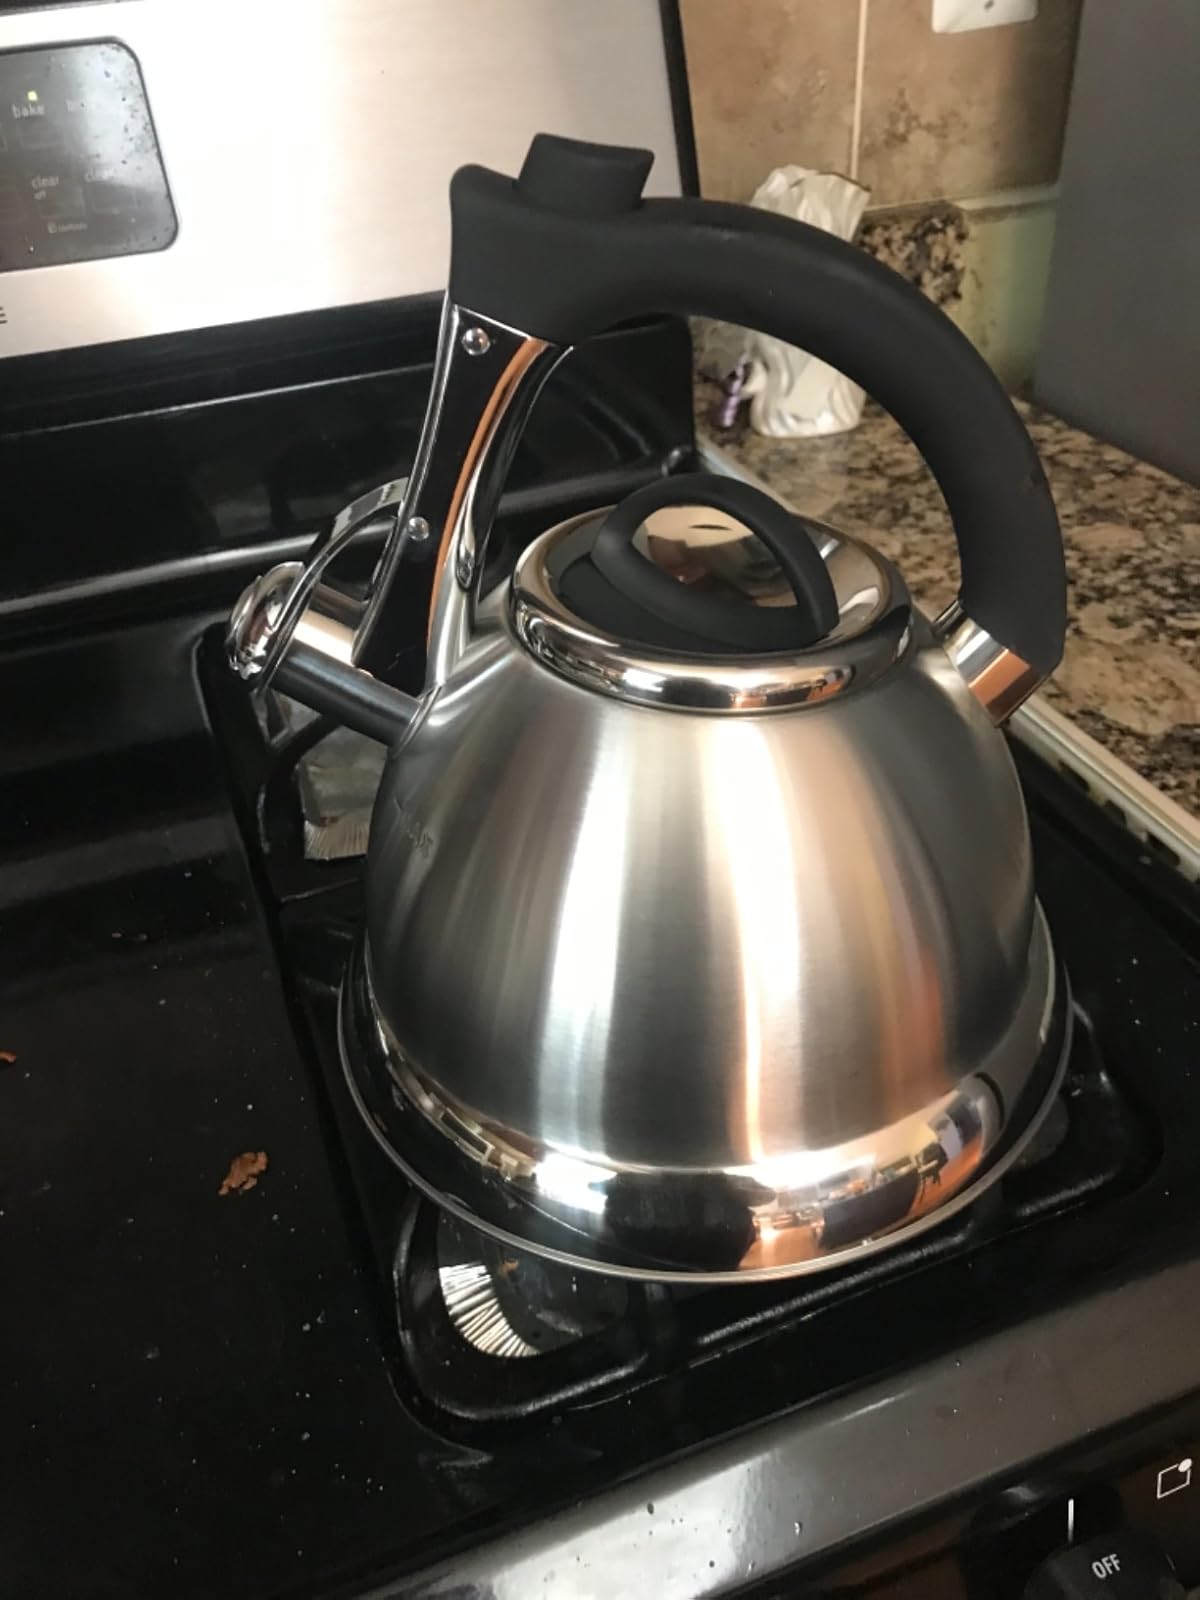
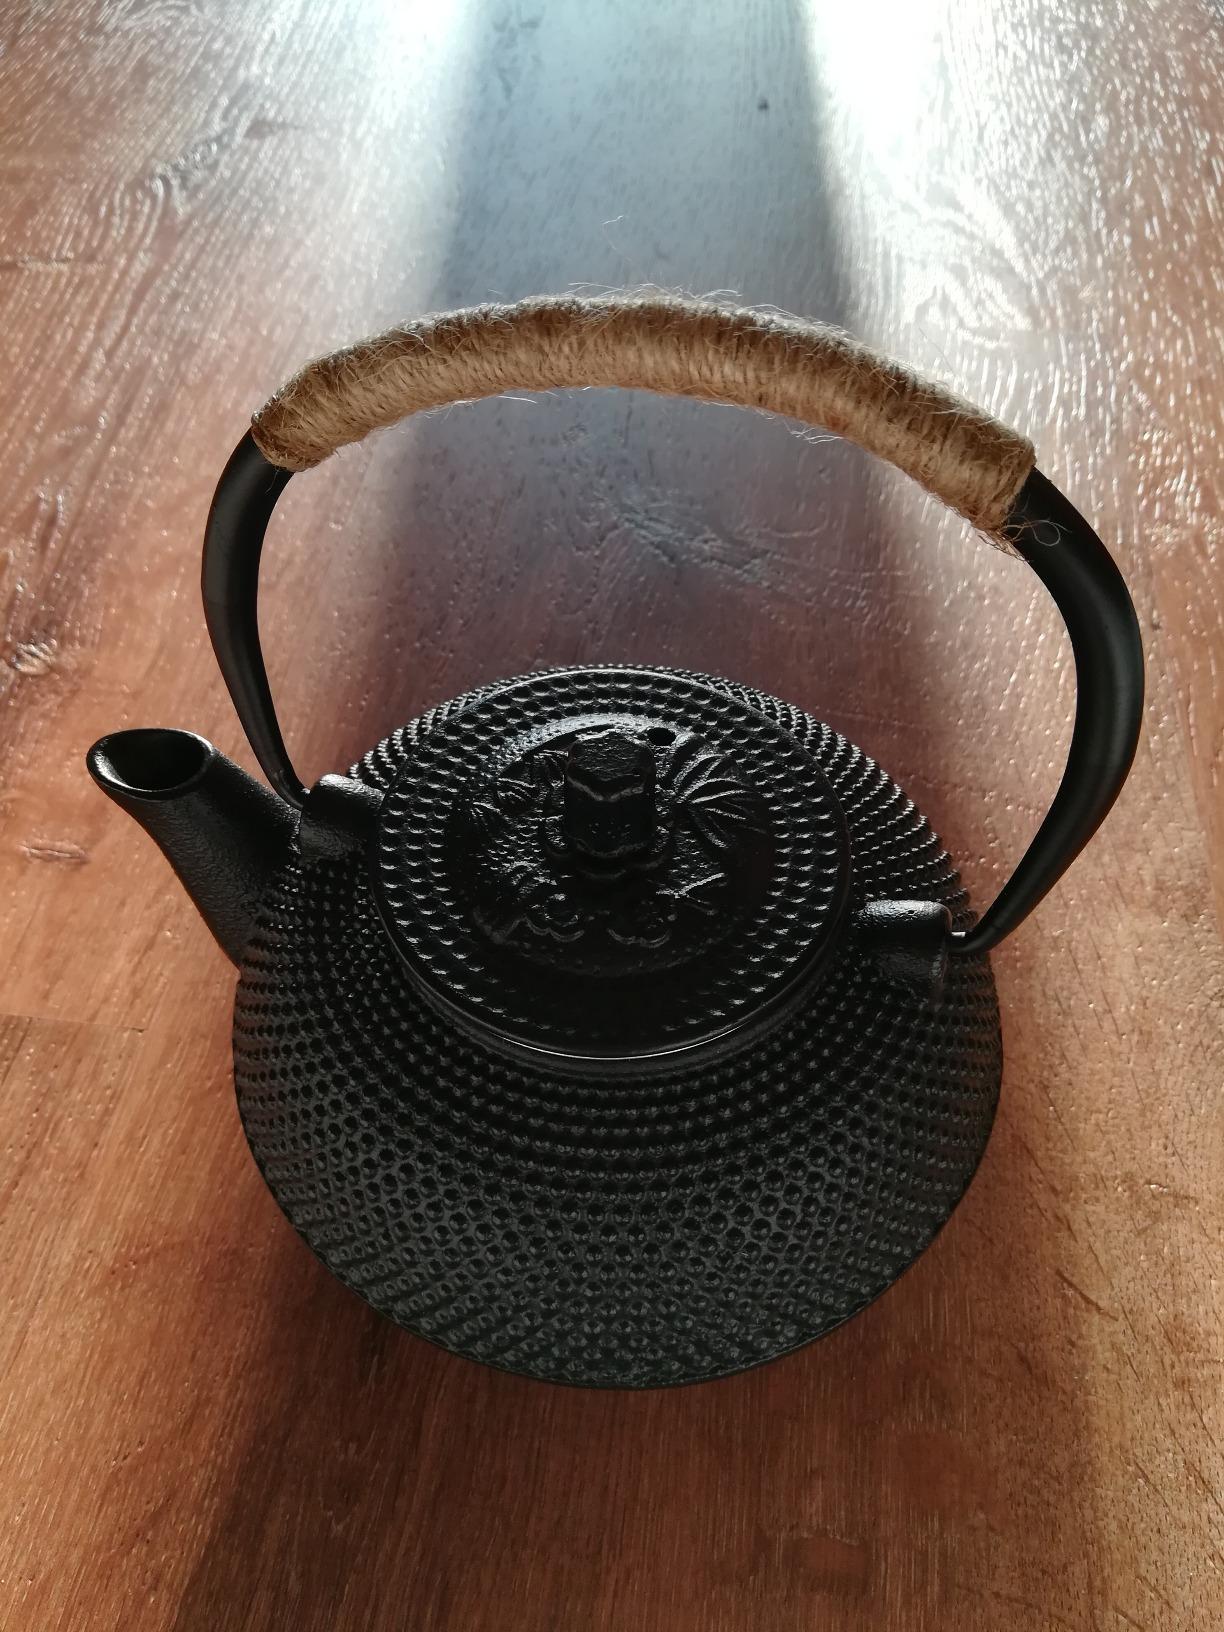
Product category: items_kettle
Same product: no